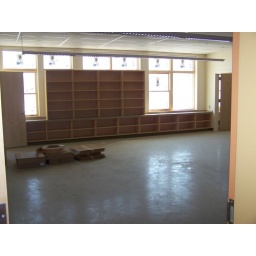
The windows in my new classroom